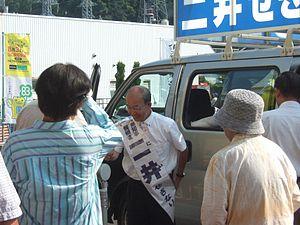
Le chiji, généralement traduit en gouverneur, est le titre du chef de l'exécutif d'une préfecture au Japon. Chacune des quarante-sept préfectures du Japon disposent d'un gouverneur, élu au suffrage universel direct. Il est le chef politique et honorifique de la préfecture.